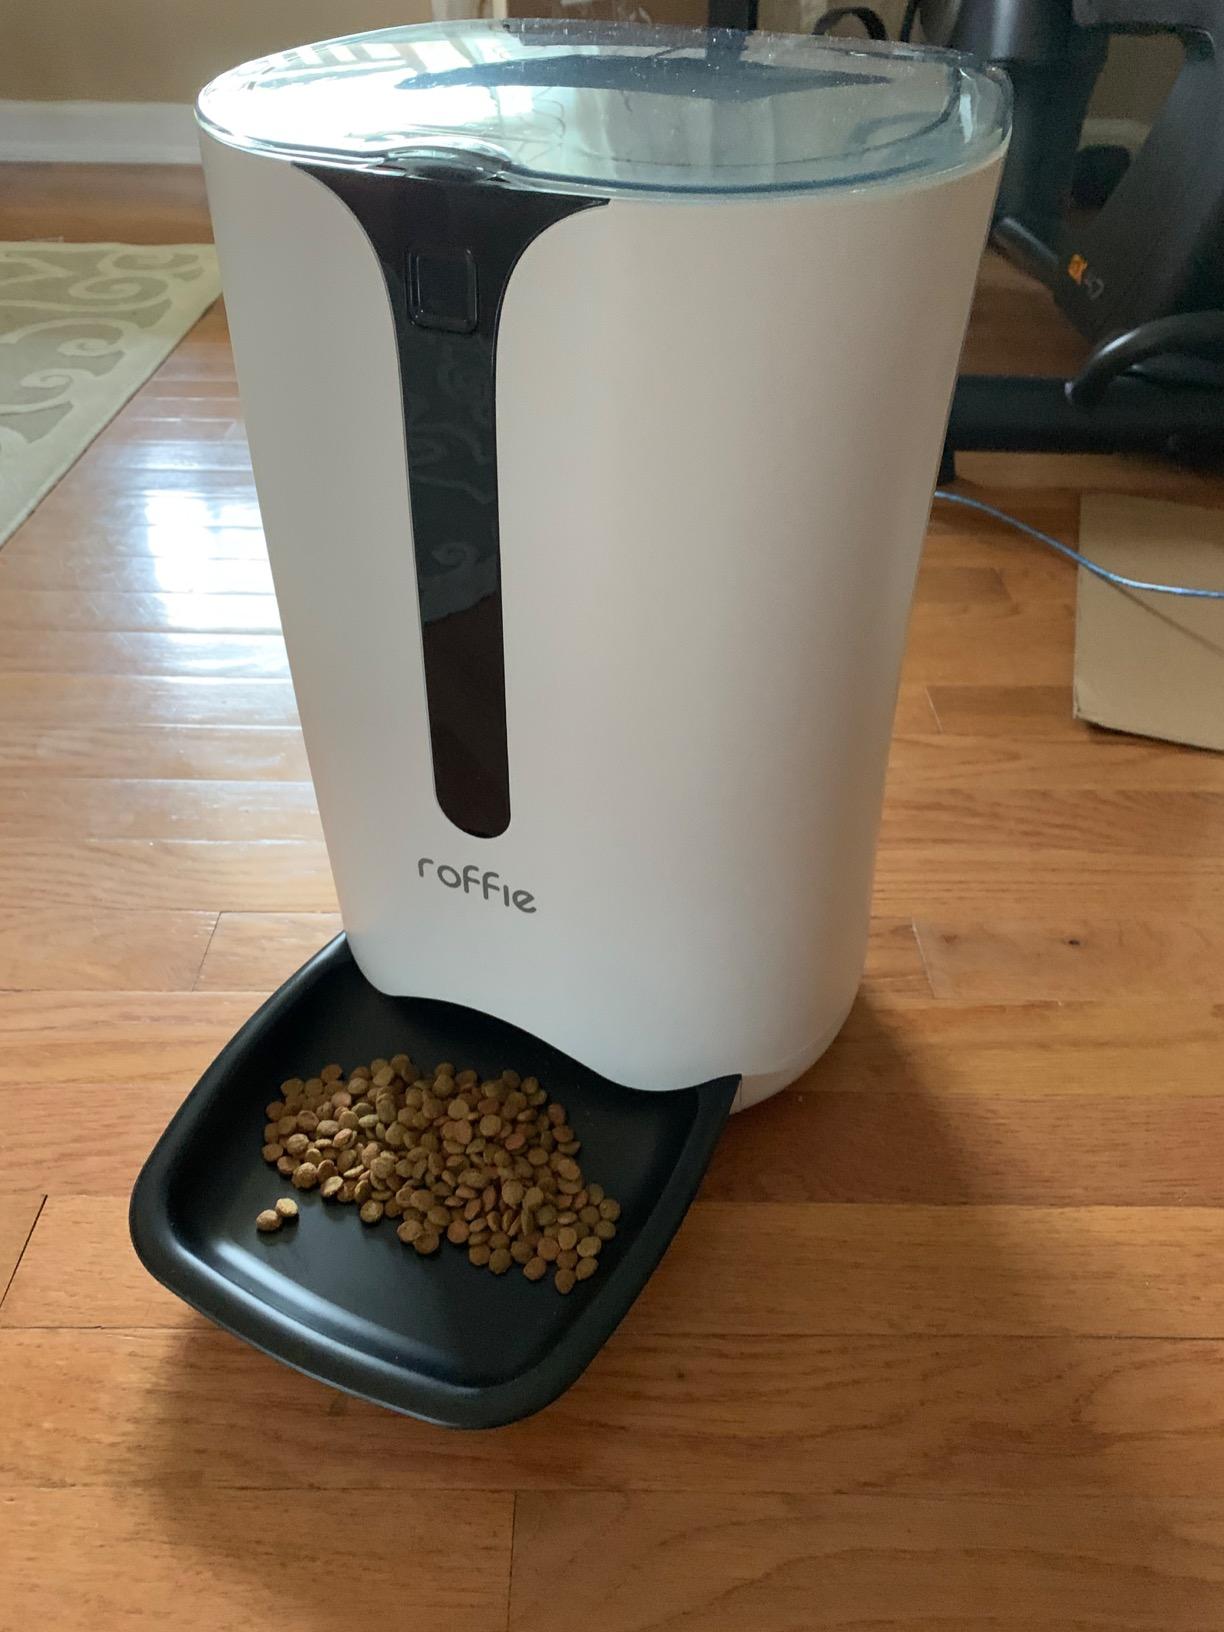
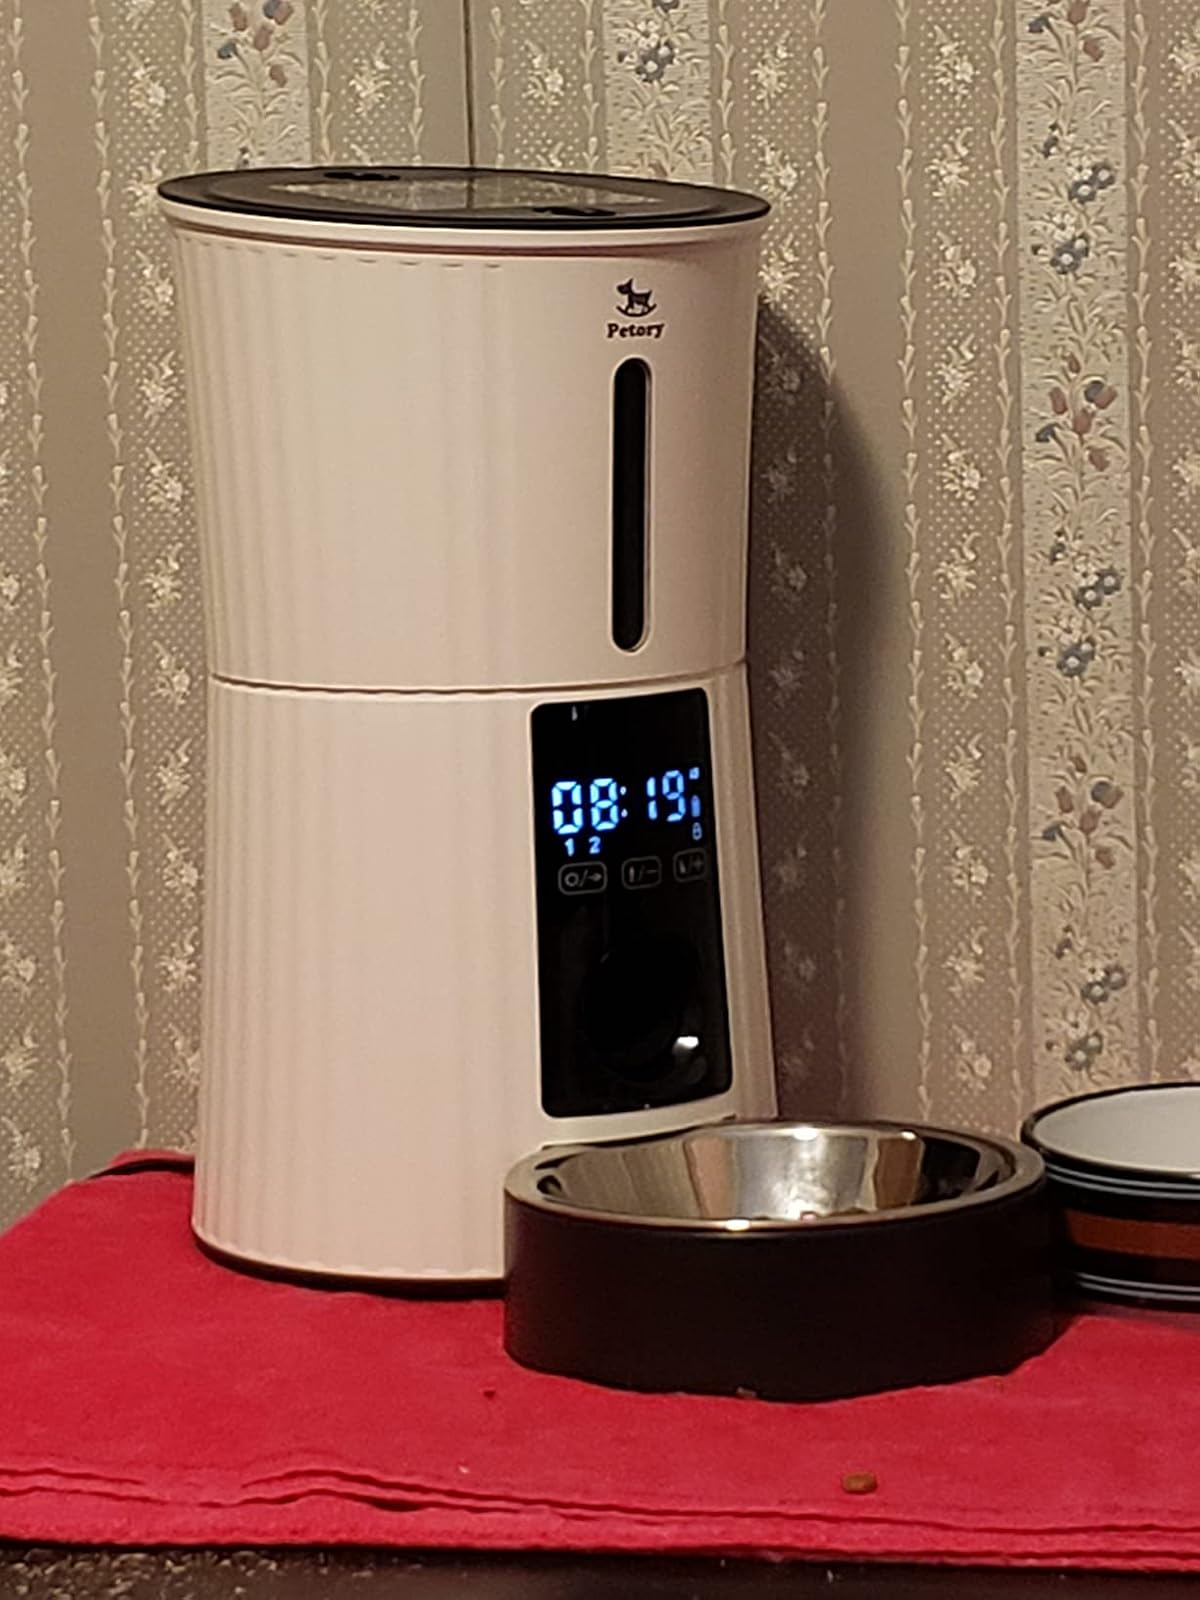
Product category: items_feeder
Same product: no